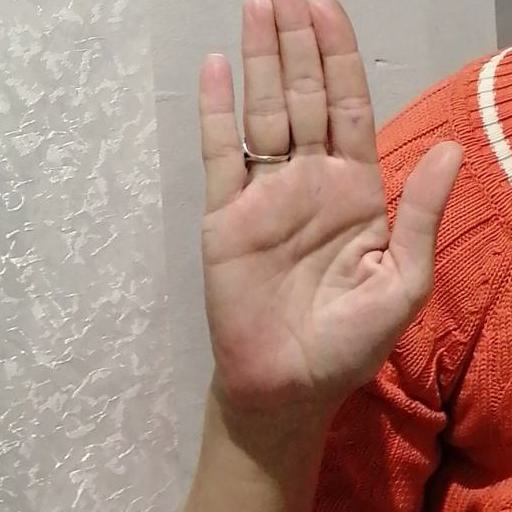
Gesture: stop